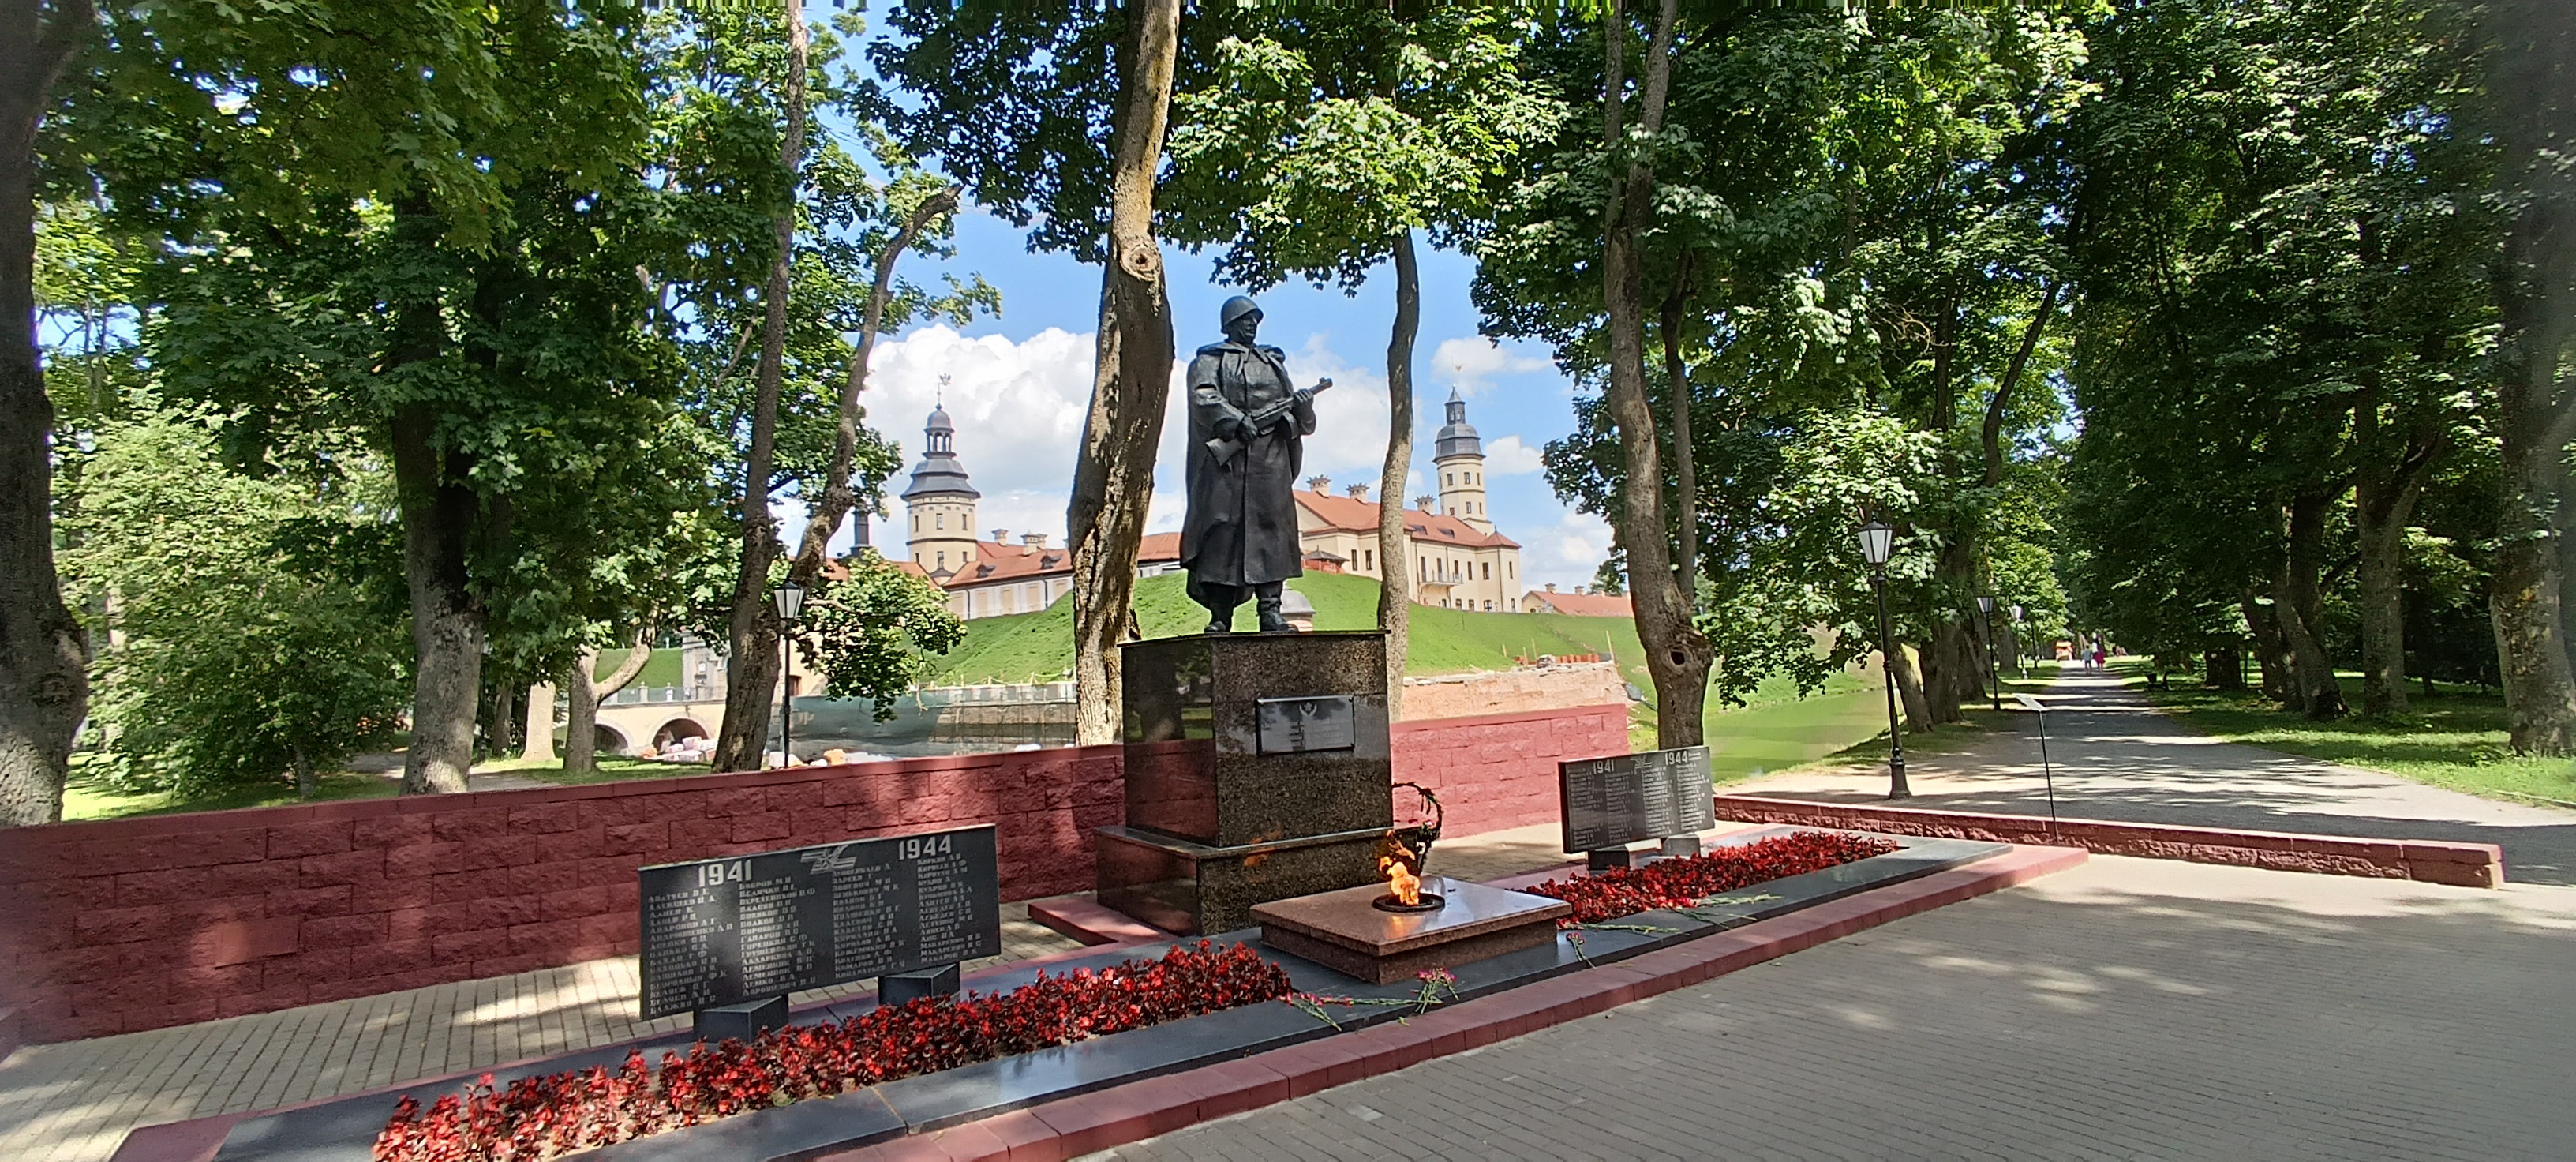
belarus, plant, sky, building, tree, cloud, sculpture, road surface, city, house, statue, urban design, grass, art, monument, landscape, street, asphalt, facade, memorial, brick, road, town square, national historic landmark, brickwork, church, mixed use, metal, roof